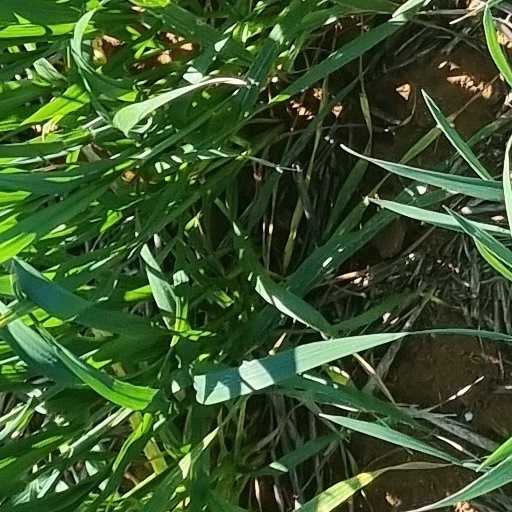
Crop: wheat